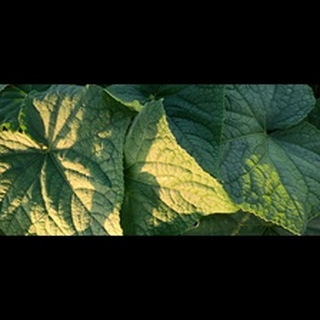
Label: healthy_cucumber